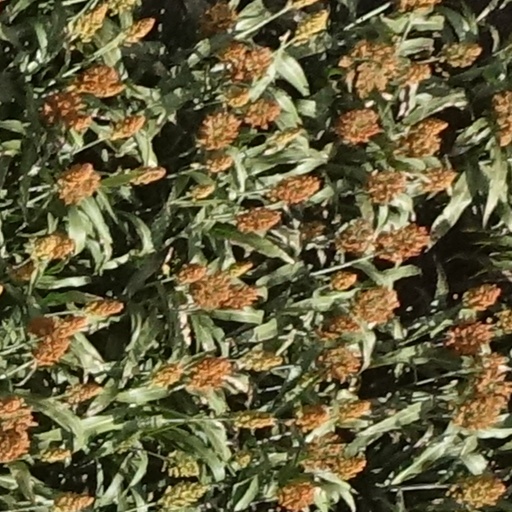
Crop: sorghum